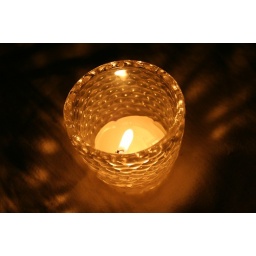
Gorgeous shots of a white votive candle in glass candle holder.